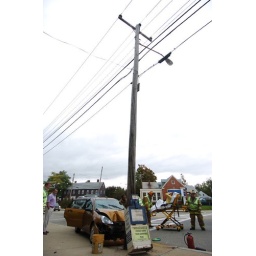
car into a telephone pole by drunk lady